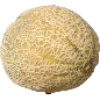
Label: cantaloupe